War of the Bavarian Succession

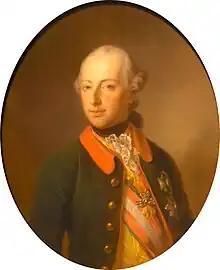
Archduke Joseph (portrait by Georg Decker)

Joseph II, Holy Roman Emperor, Archduke of Austria, and co-ruler with his mother, Empress Maria Theresa, coveted Bavaria. He felt the War of the Austrian Succession had shown that the House of Habsburg-Lorraine needed a wider sphere of influence in the German-speaking parts of the Holy Roman Empire. Without this, the family could not count on the election of their chosen male candidate as emperor, nor could the family count on an uncontested succession to the Habsburg territories of Bohemia, Hungary and Croatia. For most of Joseph's adult life, he sought to strengthen his family's influence in German-speaking lands. For him, this meant the acquisition of German lands (generally better-developed economically), not lands in the eastern region of the Habsburg empire, even such strategic territories as Bukovina.